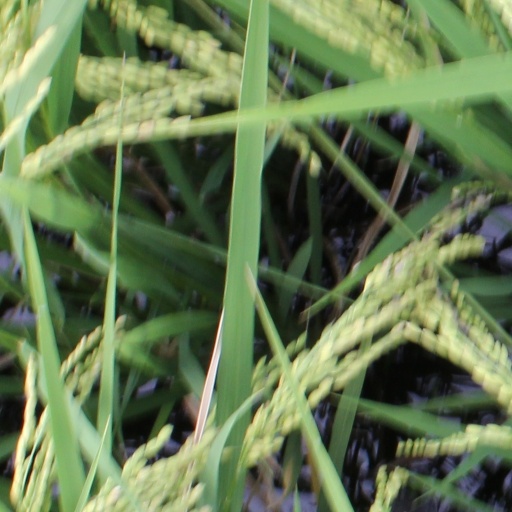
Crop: rice